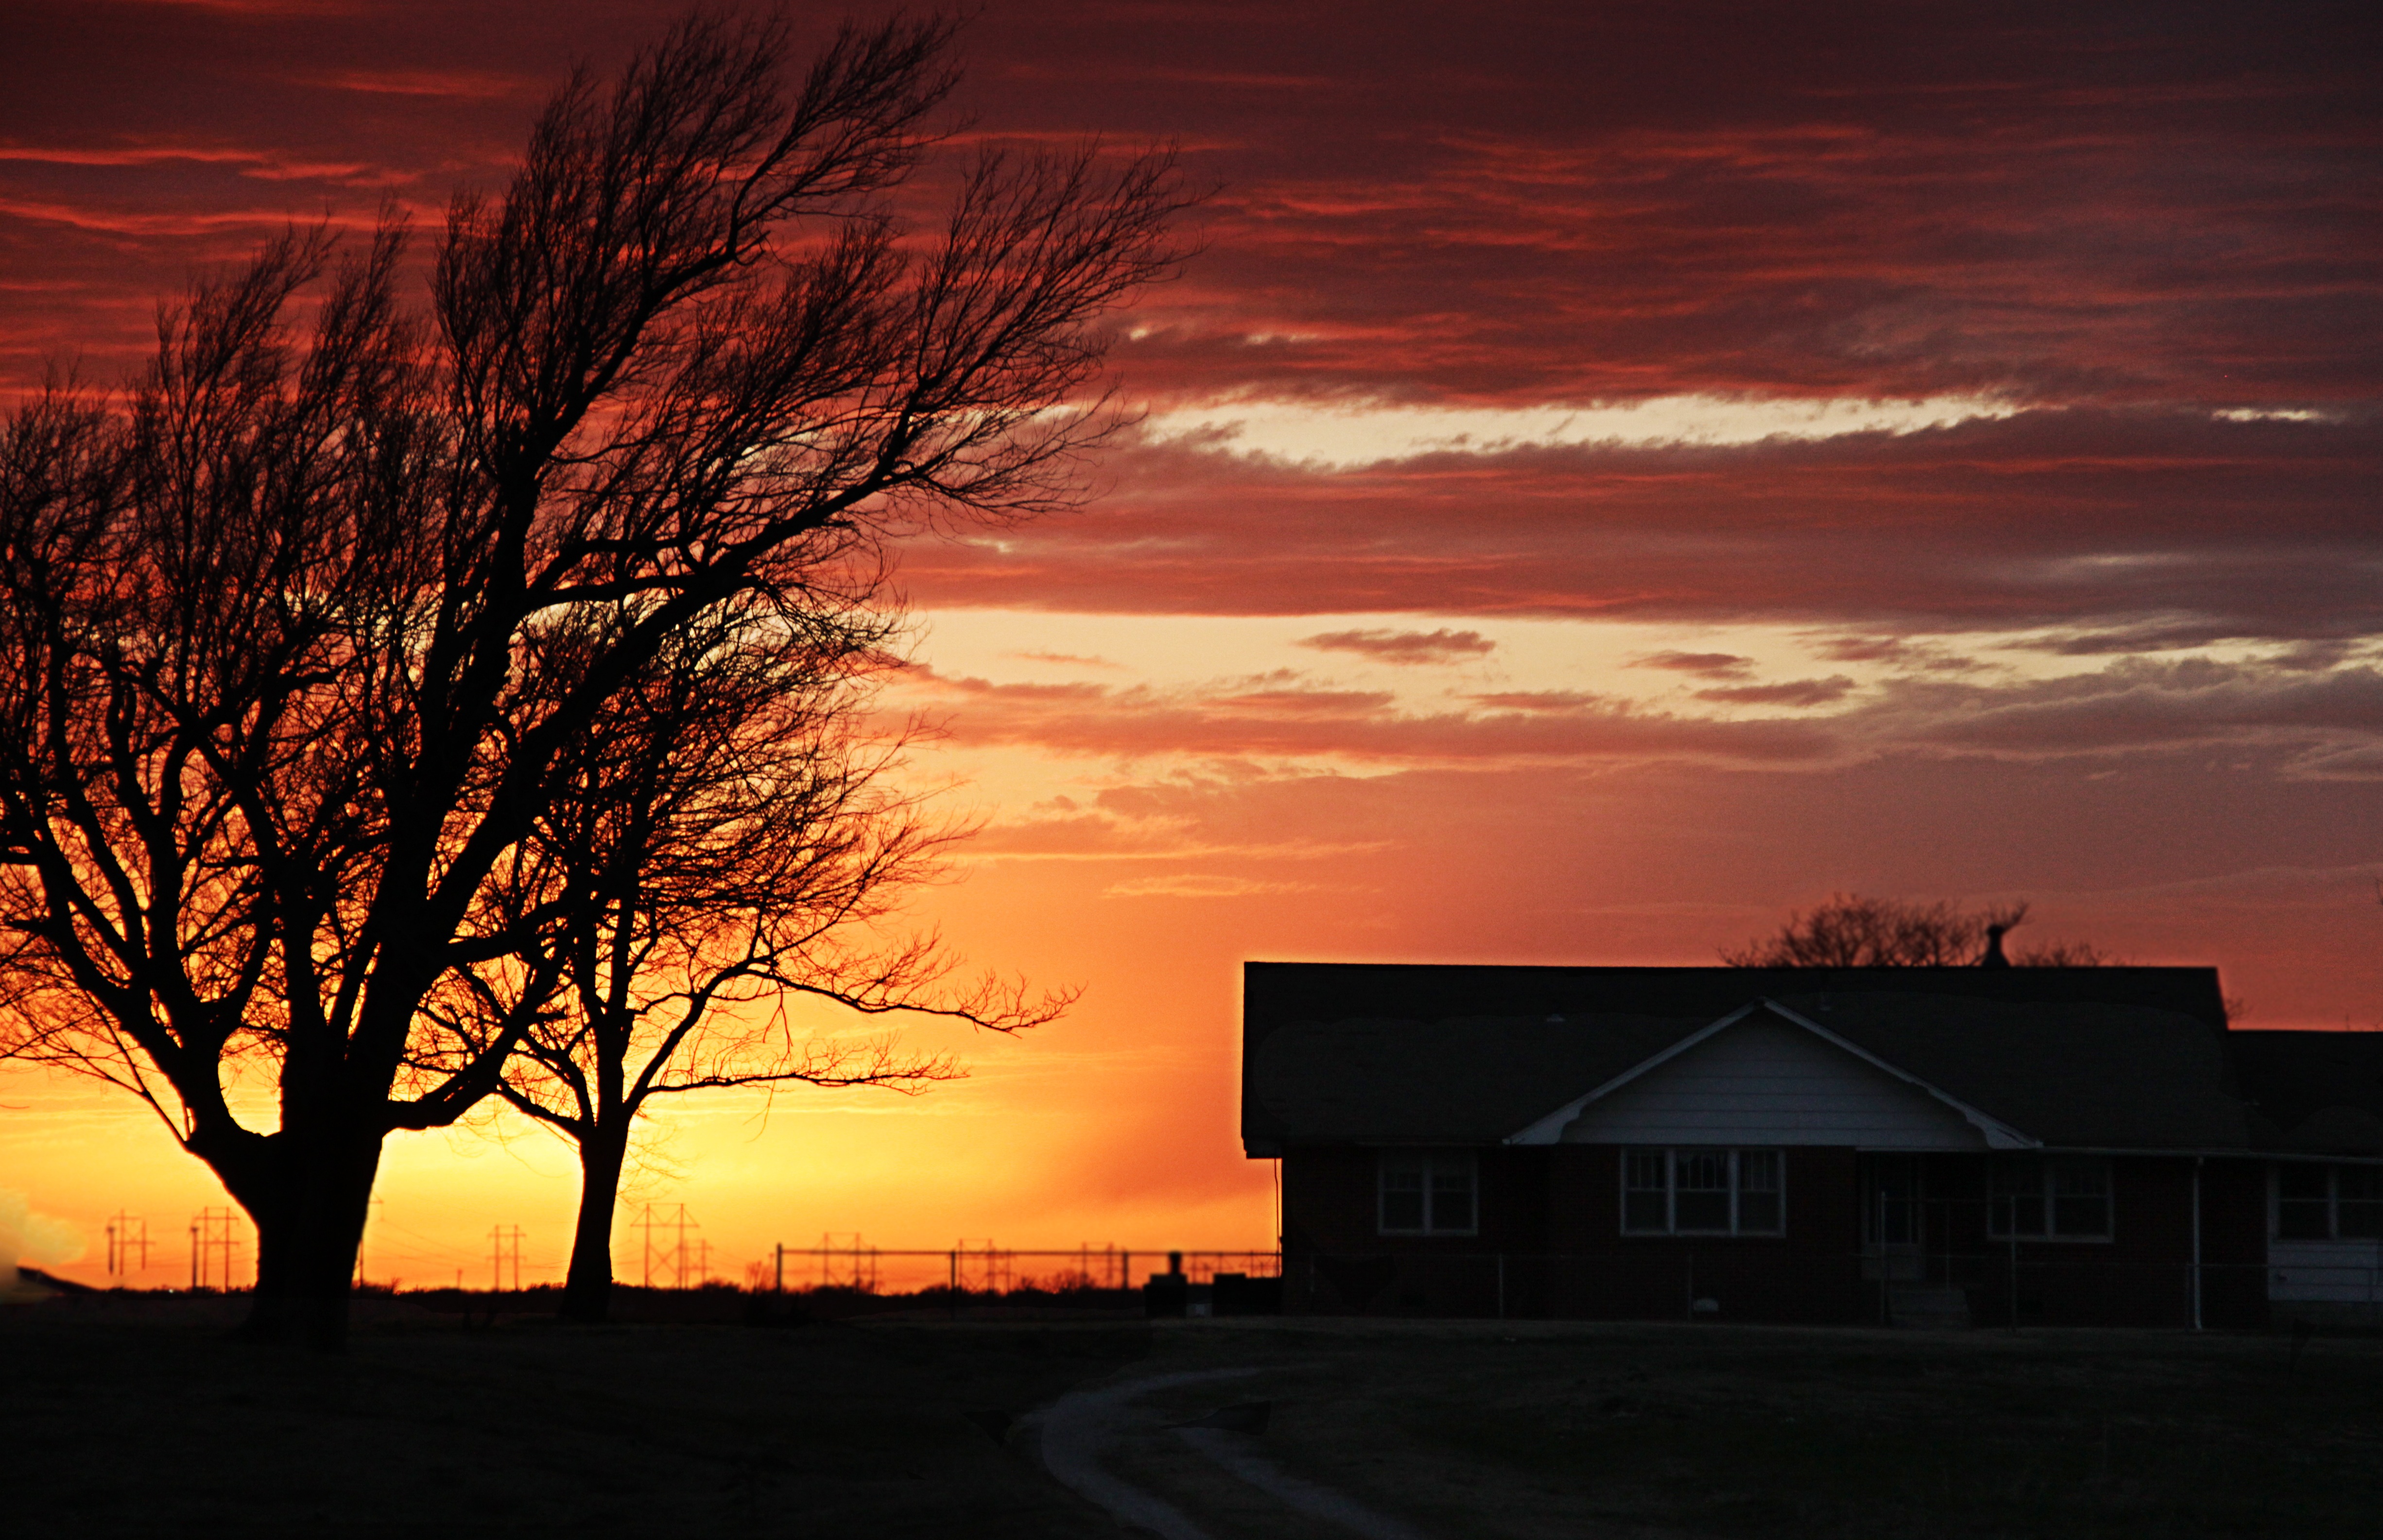
tree, grass, horizon, light, cloud, sky, sun, sunrise, sunset, skyline, farm, sunlight, morning, dawn, atmosphere, dusk, evening, rural, canon, clouds, oklahoma, afterglow, red sky at morning